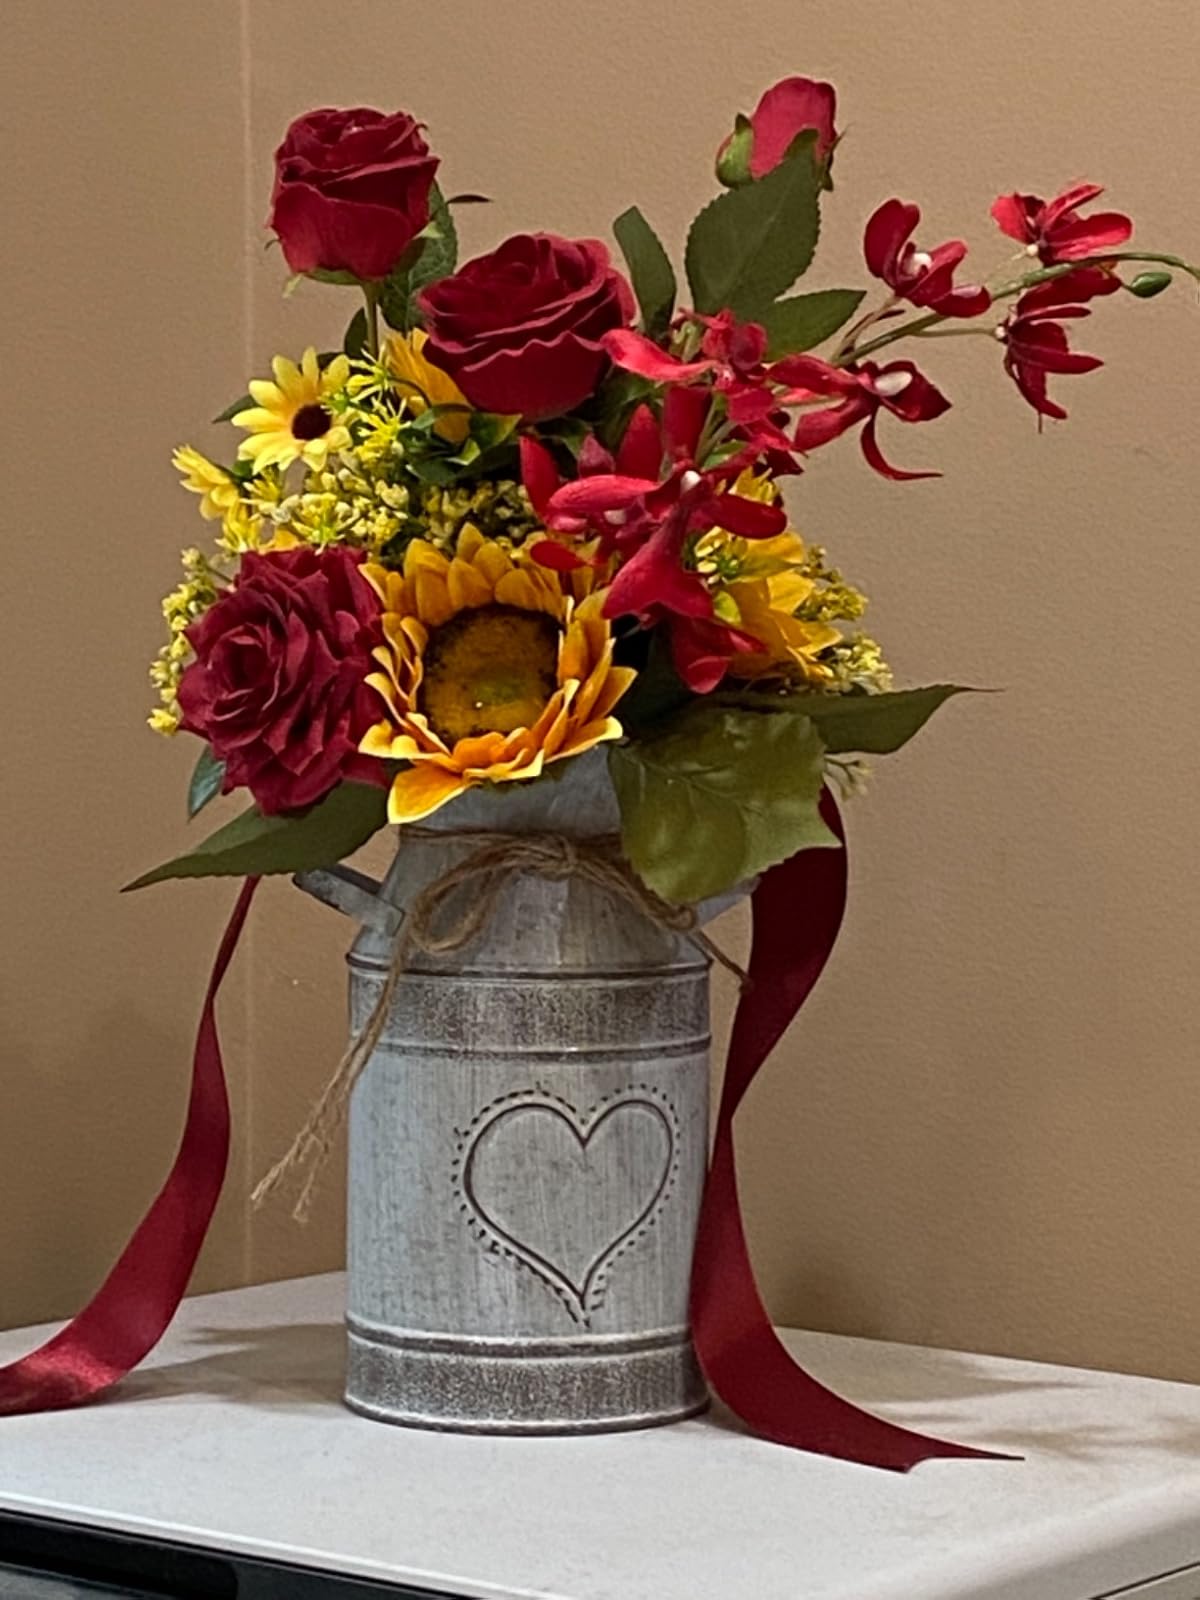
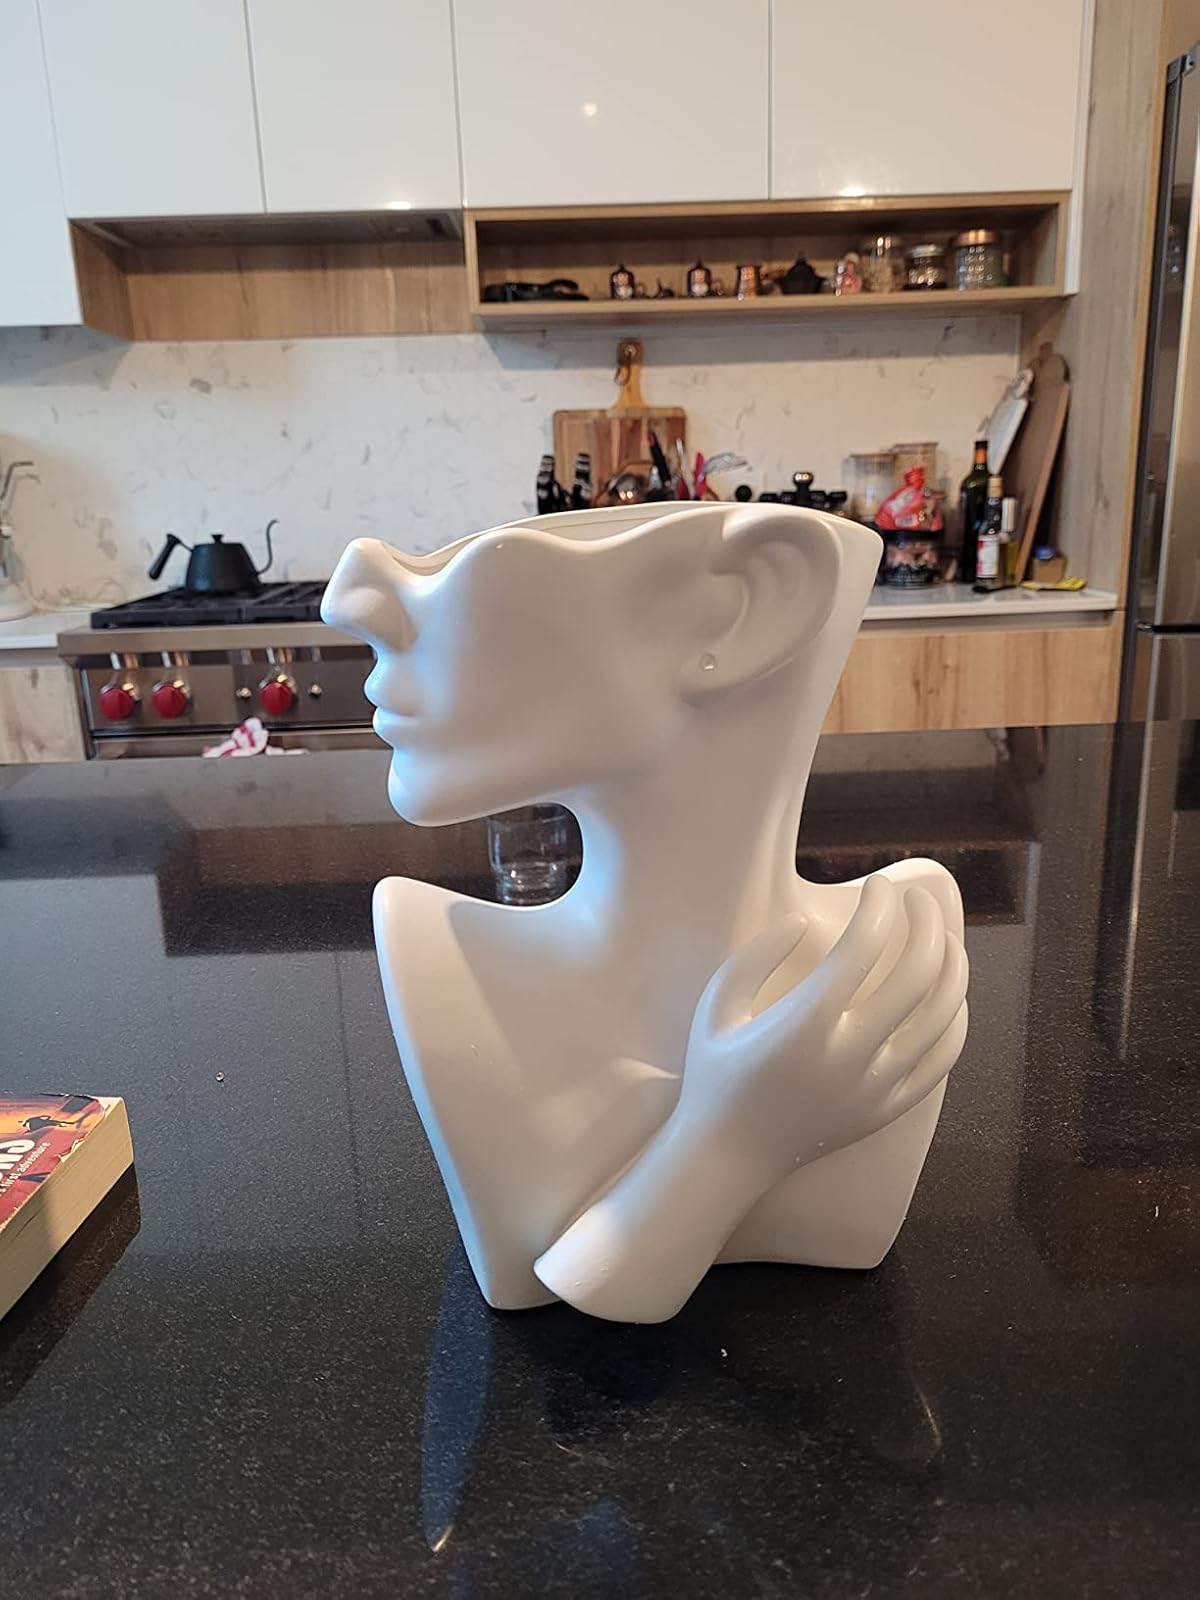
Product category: vase
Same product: no